Marlborough (1876 ship)

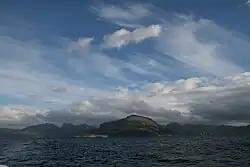
Staten Island (Isla de los Estados) from Le Maire Strait

The origin of the Ghost Ship story is thought to have been an imaginative story loosely based on Captain Thomas Sydney Burley's 1912 account, which had circulated in England. In September 1913, the "Evening Post", a Wellington, New Zealand newspaper, published a story attributed to Captain McArthur of the Blue Funnel Steamers. The story was in a letter by a Shaw, Savill & Albion Line captain to a Dunedin shipping man. This account differed in that it stated that two shipwrecked sailors had found the skeletons of the crew on shore and the ship some distance away. The story was supposedly discredited by October with Captain Herd's son advising that the story had circulated in 1912 and was untrue particularly because his father would not have sailed through Le Maire Strait where the ship was supposed to have been found. Ships tended to avoid the Strait as it was considered hazardous.